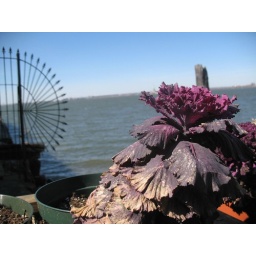
cabbage-y lookin' plant life by the east river